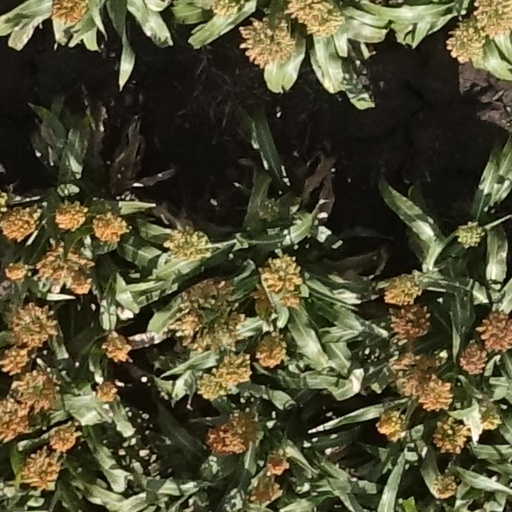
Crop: sorghum